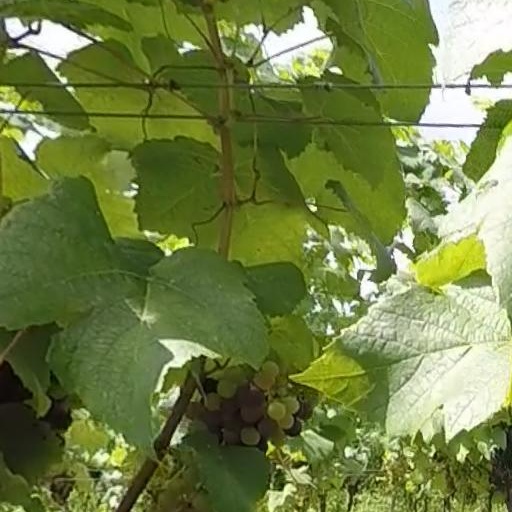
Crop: grape